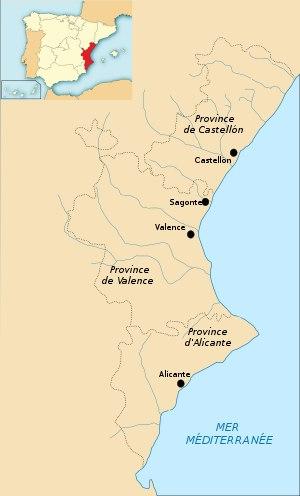
Le siège de Sagonte est un long siège mené par les forces d'Hannibal contre la ville de Sagonte. Ce siège déclenche la deuxième guerre punique. C'est le premier événement de cette guerre et en constitue le véritable casus belli. Selon Eutrope, le siège commence sous le consulat de Publius Cornelius Scipio Asina et de Marcus Minucius Rufus, même si cet événement est placé traditionnellement en 219 av. J.-C.. Le siège dure huit mois, jusqu'en 218 av. J.-C., date à laquelle les habitants de Sagonte, alliés des Romains, se rendent aux troupes carthaginoises commandées par Hannibal.